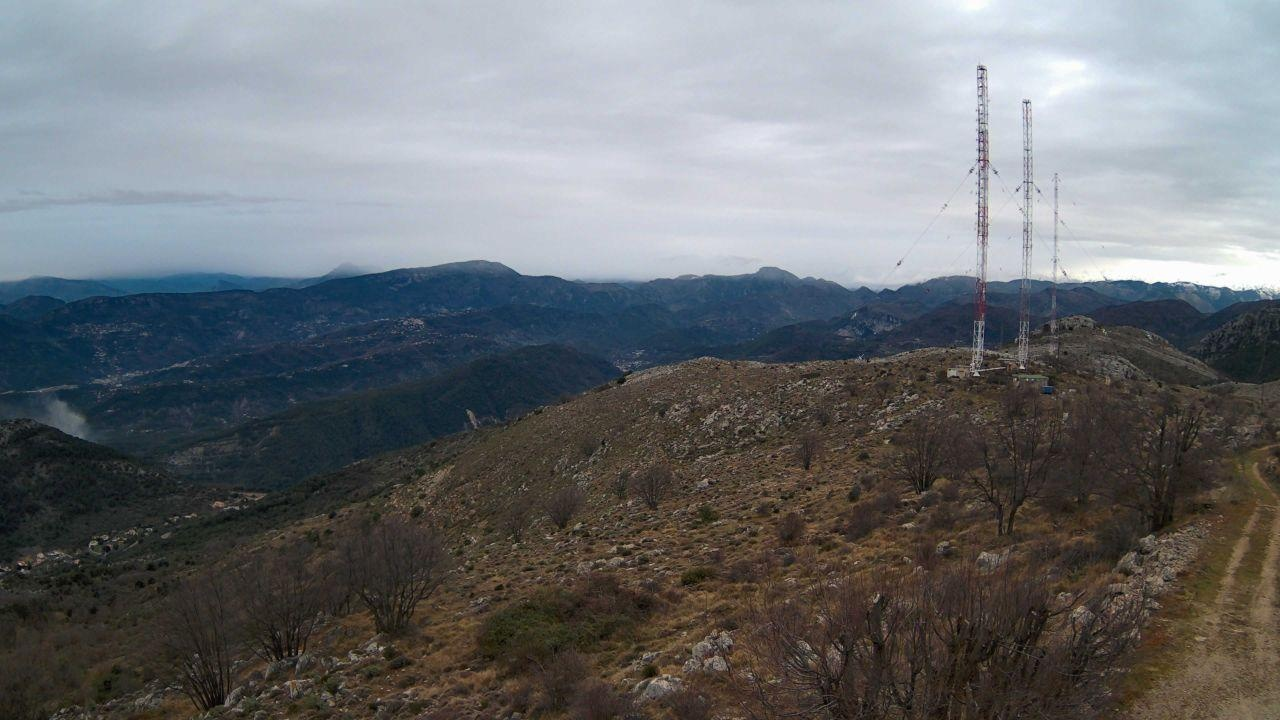
Fire: no
Smoke: yes